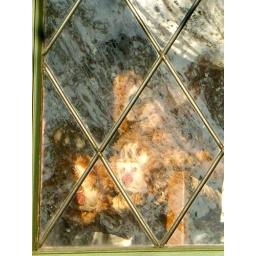
Hidden Mickey on Teddy bear in nursery room window at Peter Pan's Flight